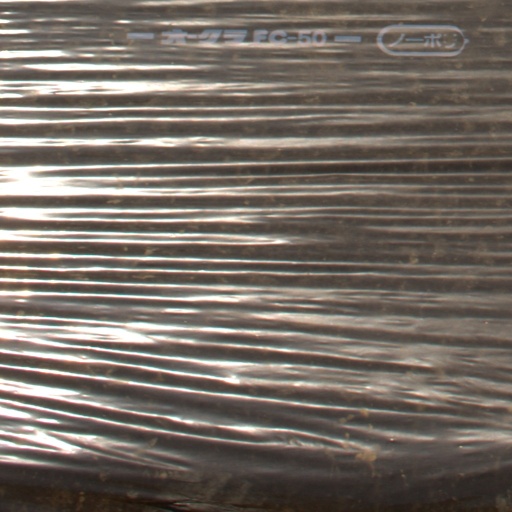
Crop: Jerusalem artichoke